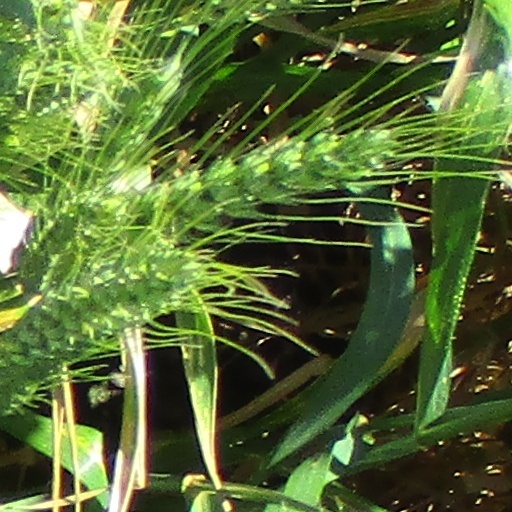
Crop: wheat